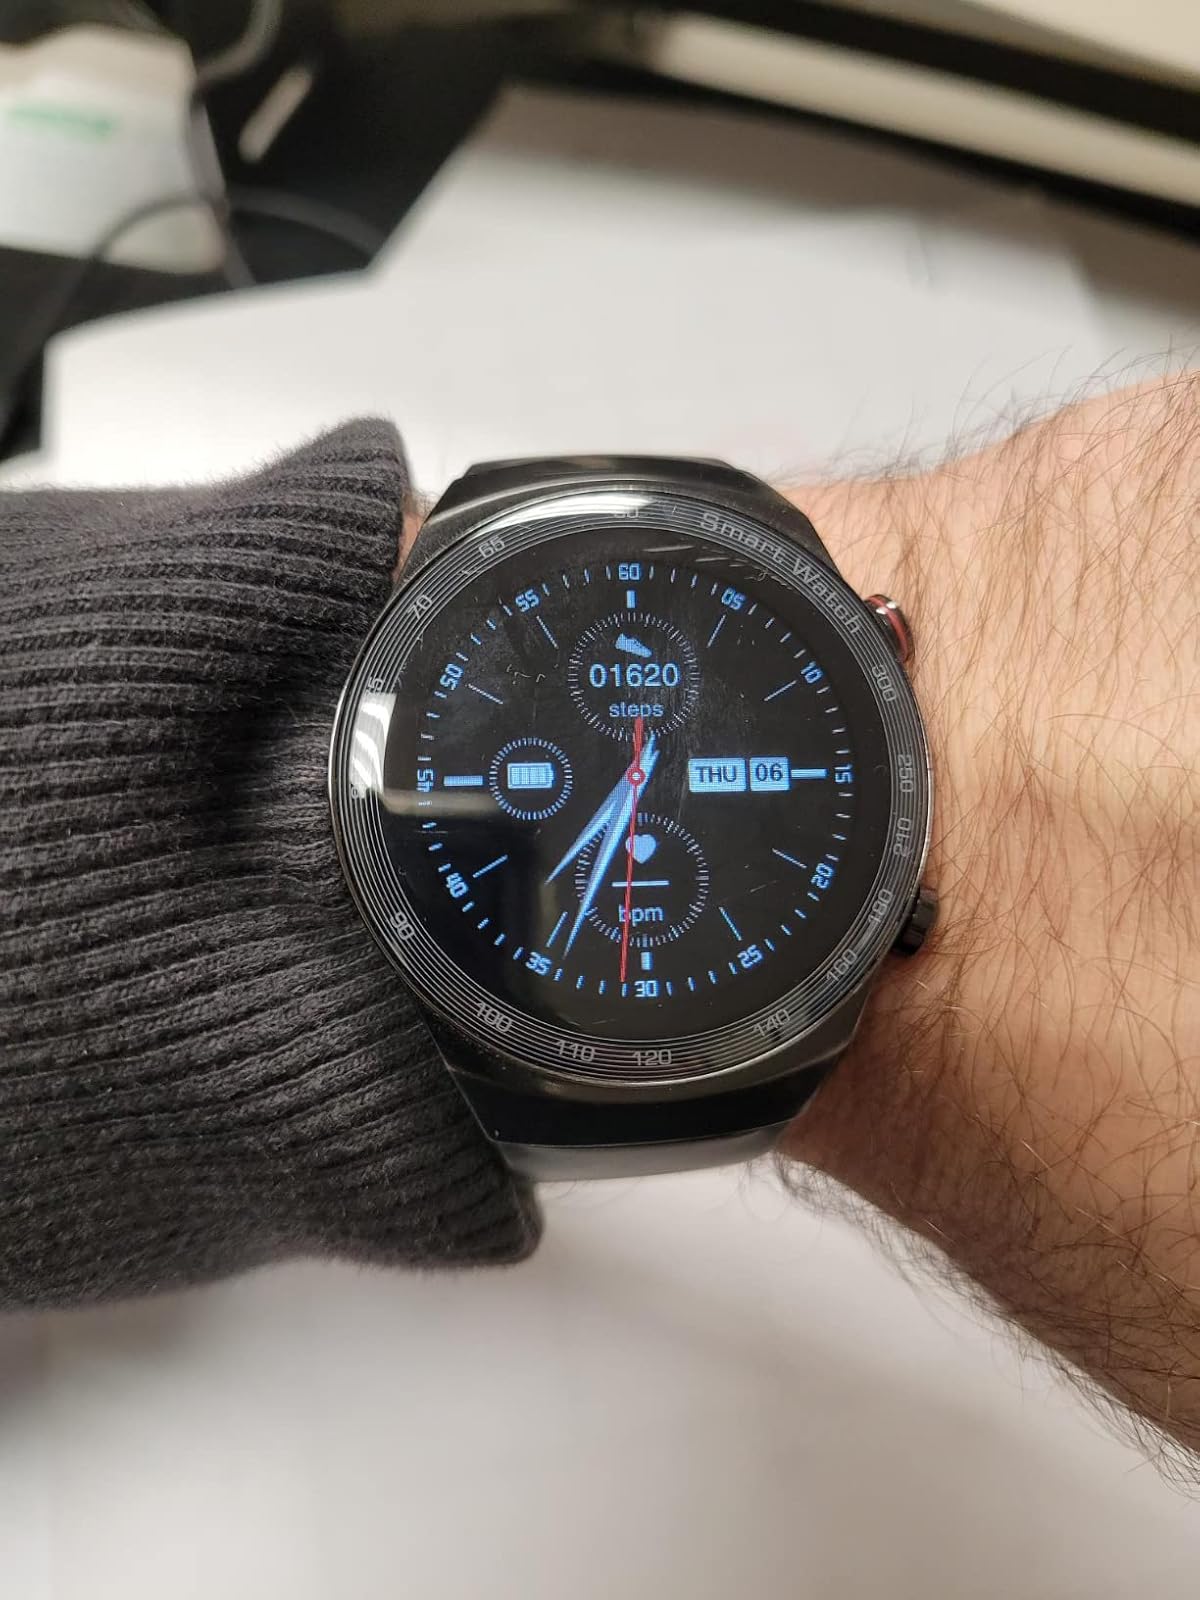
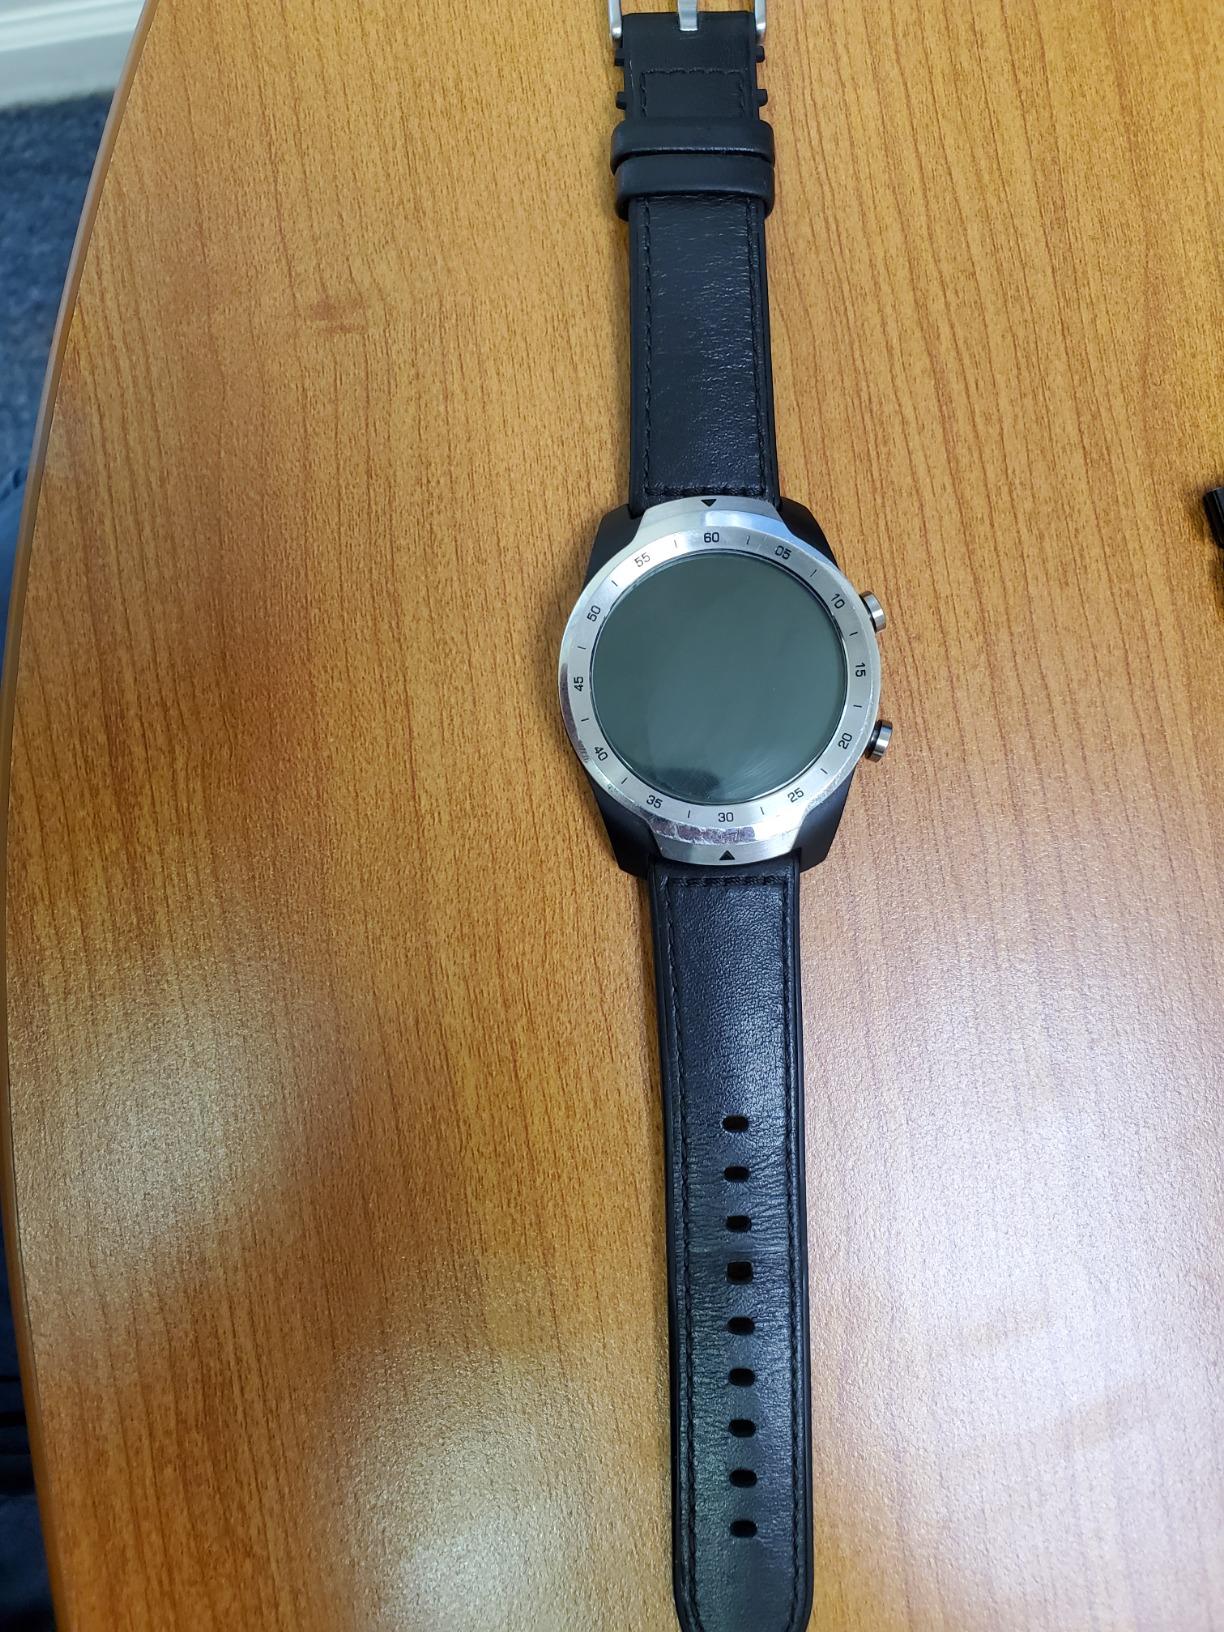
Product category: smartwatch
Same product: no